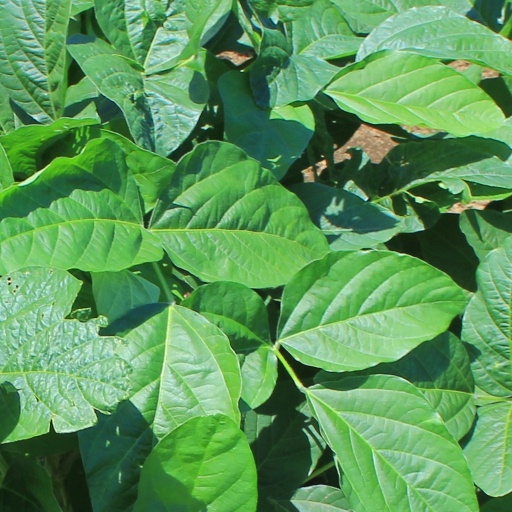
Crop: soybean